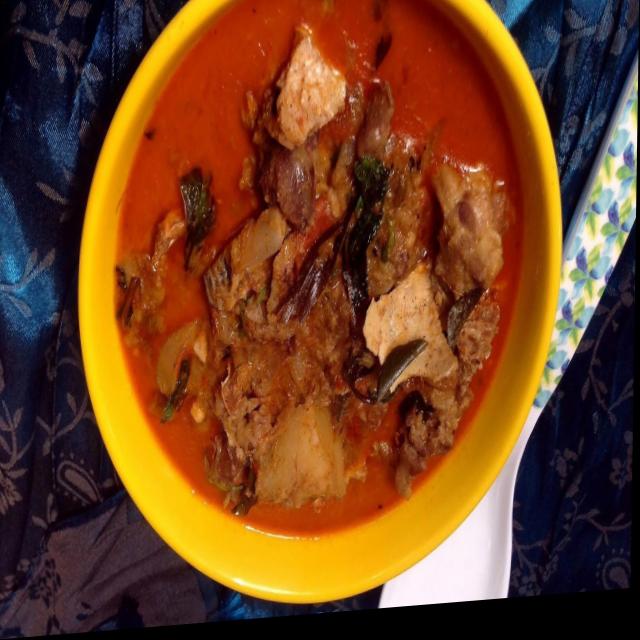
Dish: mutton_curry